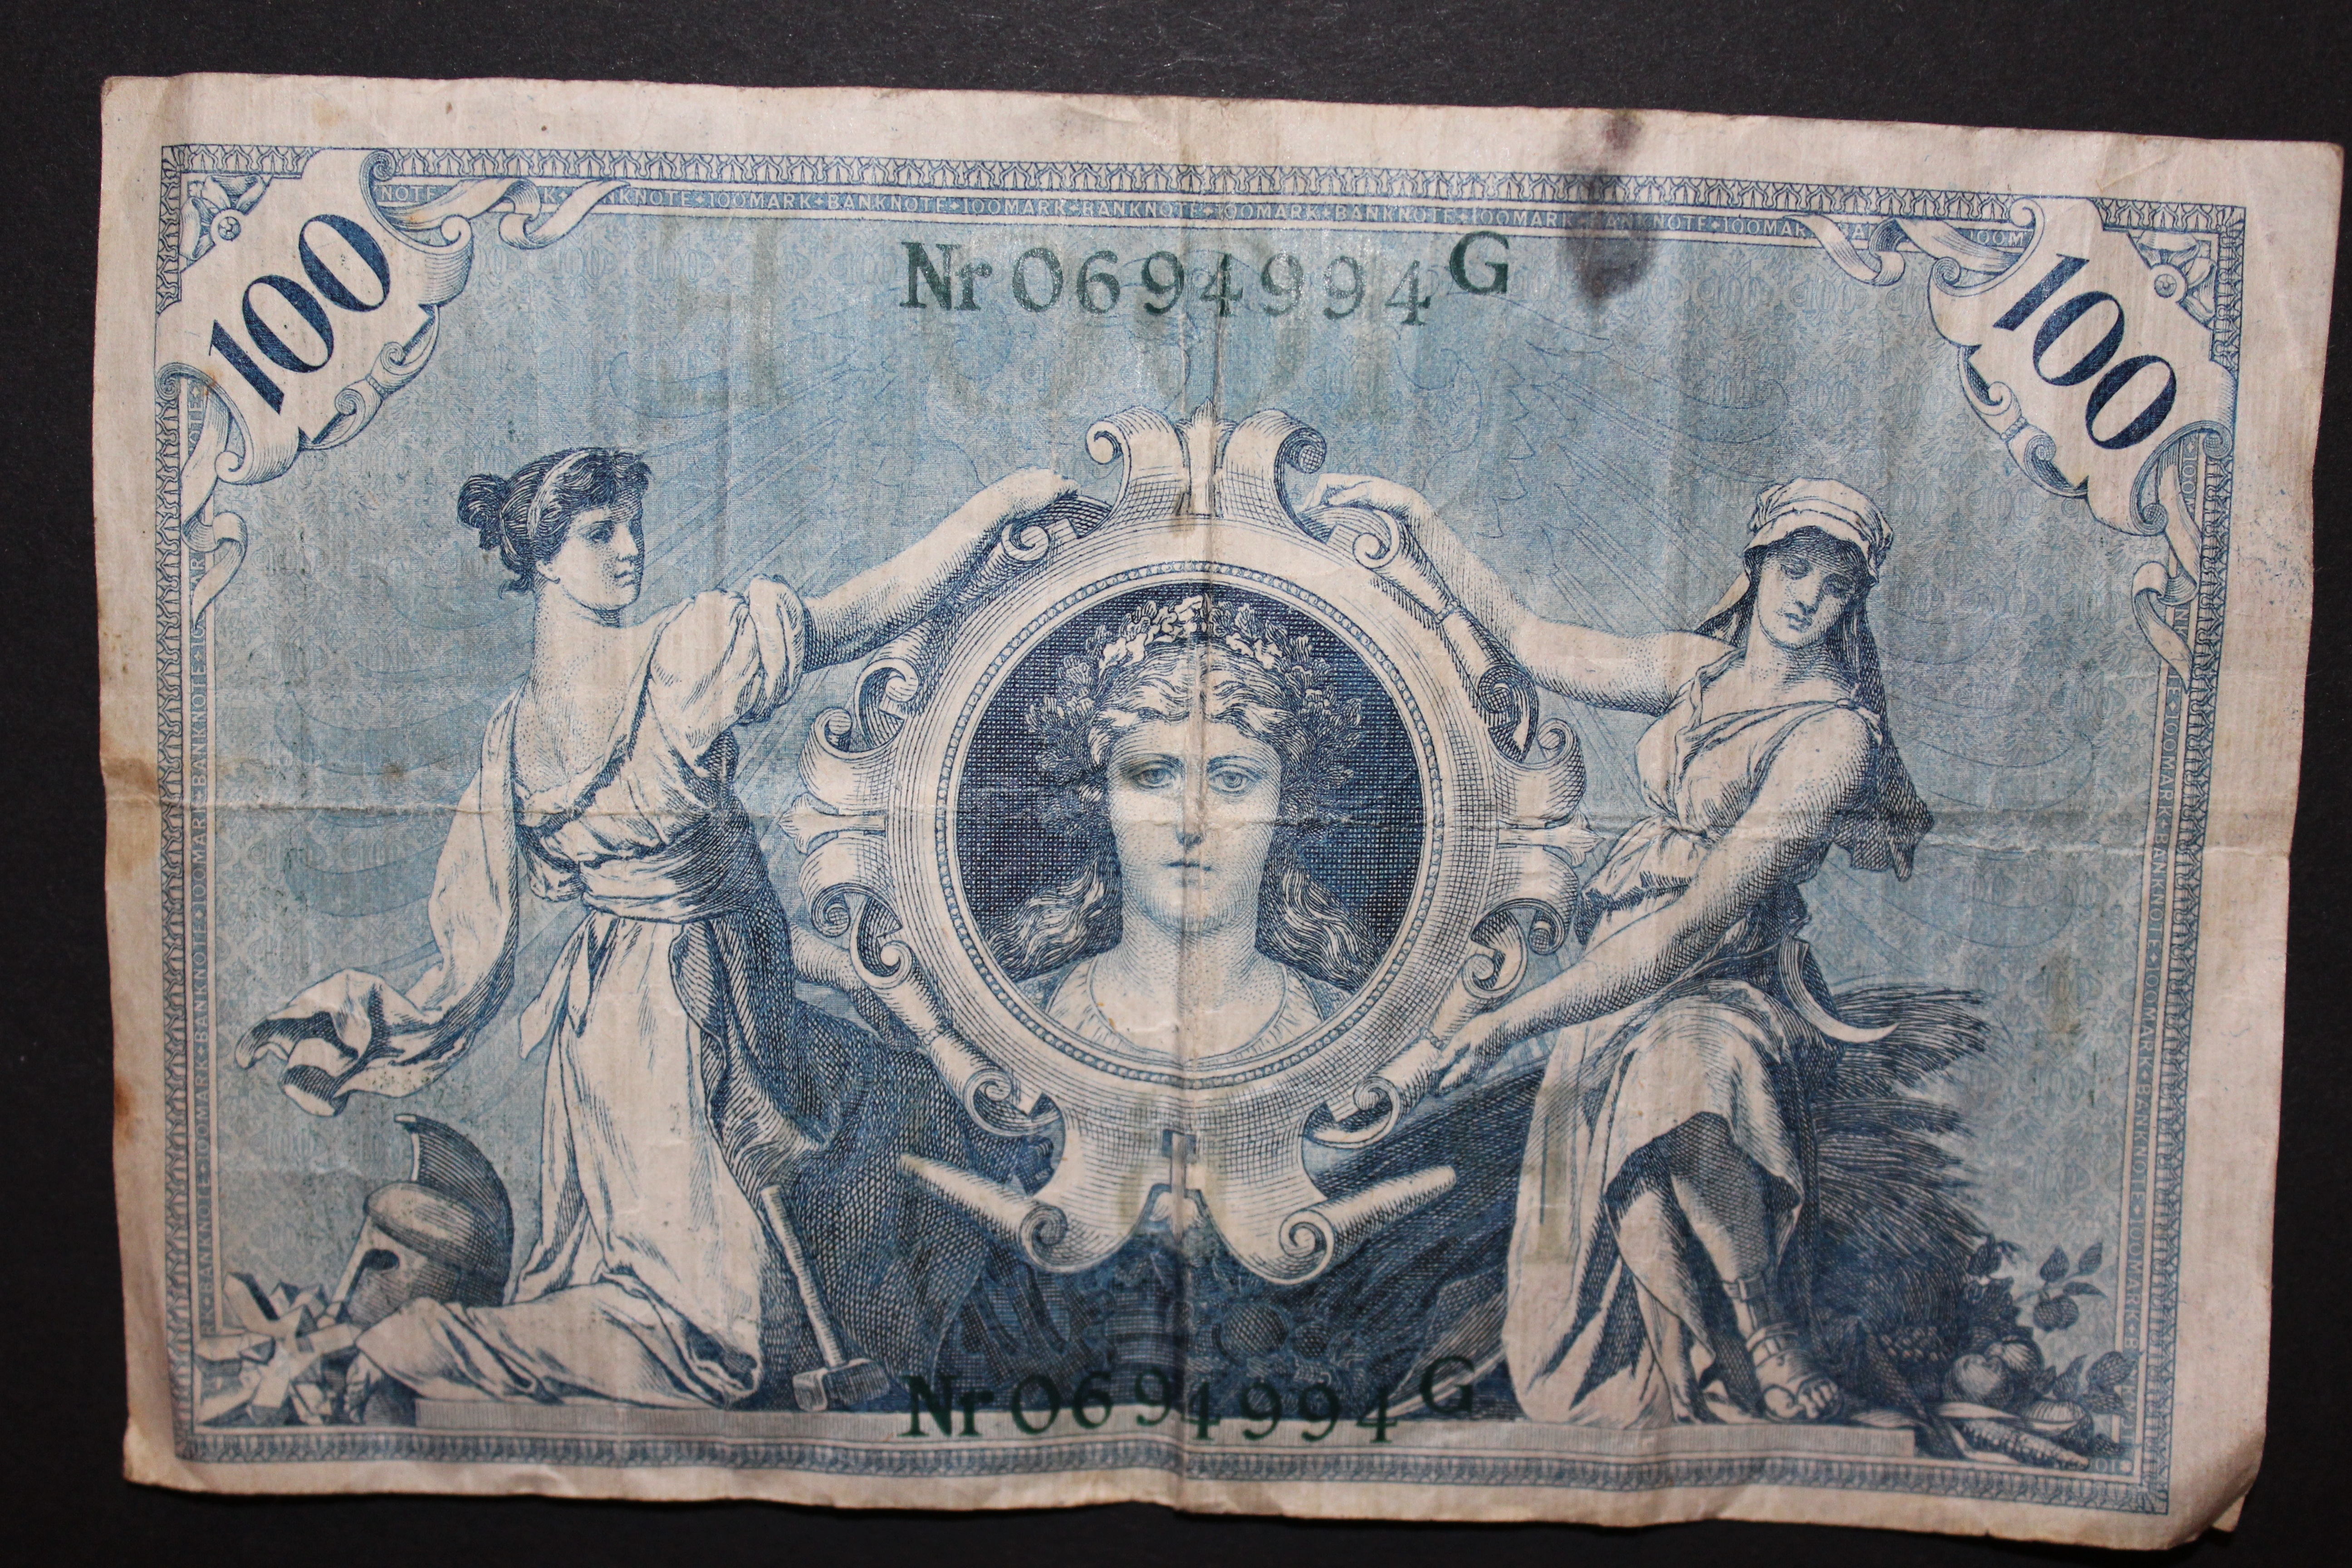
old, money, art, sketch, drawing, currency, economy, banknote, pay, dollar bill, paper money, financial world, inflation, imperial banknote